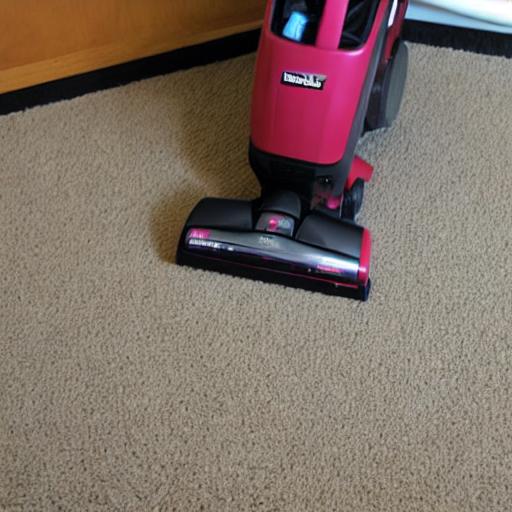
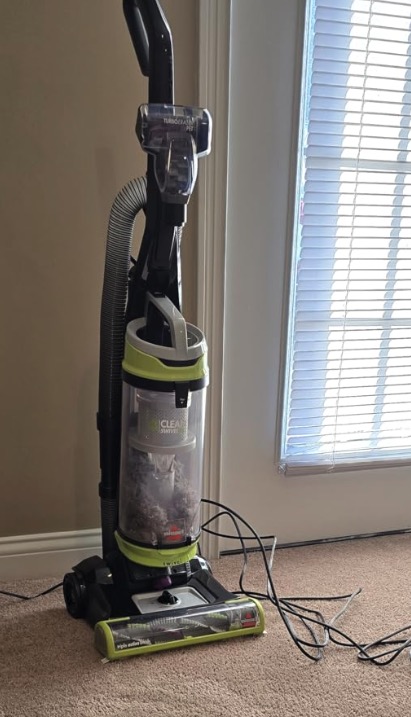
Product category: items_vacuum
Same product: no